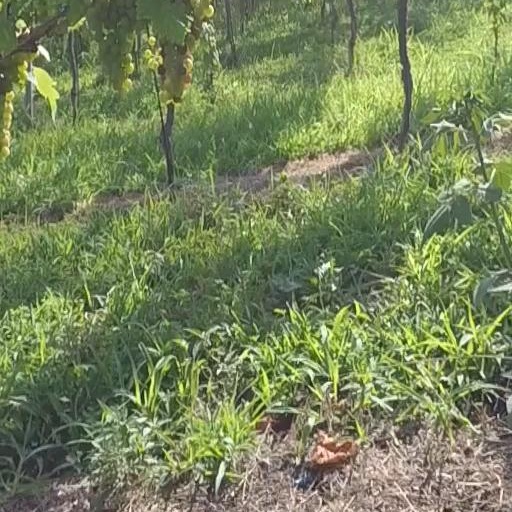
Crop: grape